Louise Brigham

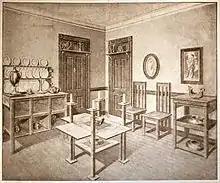
A room of furniture built according to Brigham's designs, illustrated for "The Ladies' Home Journal", 1910.

Brigham specifically aligns her modernist aesthetic with that of Hoffmann, with its focus on the square as a fundamental unit of design. However, the raw surfaces and rough construction that were keystones of her approach don't become a mainstay of modern design for another two decades, when Gerrit Rietveld's crate furniture of the 1930s recapitulates Brigham's box furniture under the banner of De Stijl.